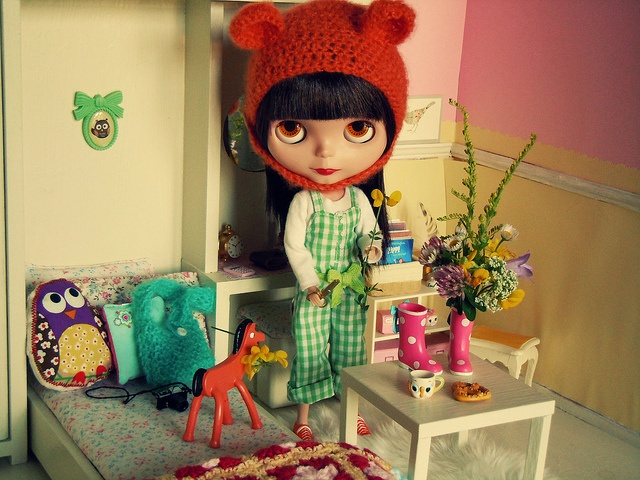
A doll and small toys in a doll house.
A doll inside a doll house with its own doll room and furniture
A doll holds a flower stem from her boot-vase.
a female doll a pokey pony and her table
The bugeyed dolly stands in the bedroom of an undersized dollhouse.